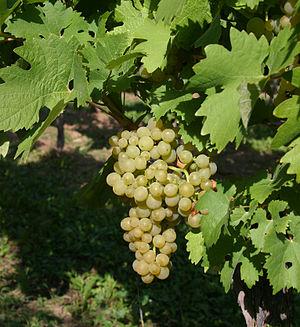
L'ortega est un cépage de cuve allemand de raisins blancs.